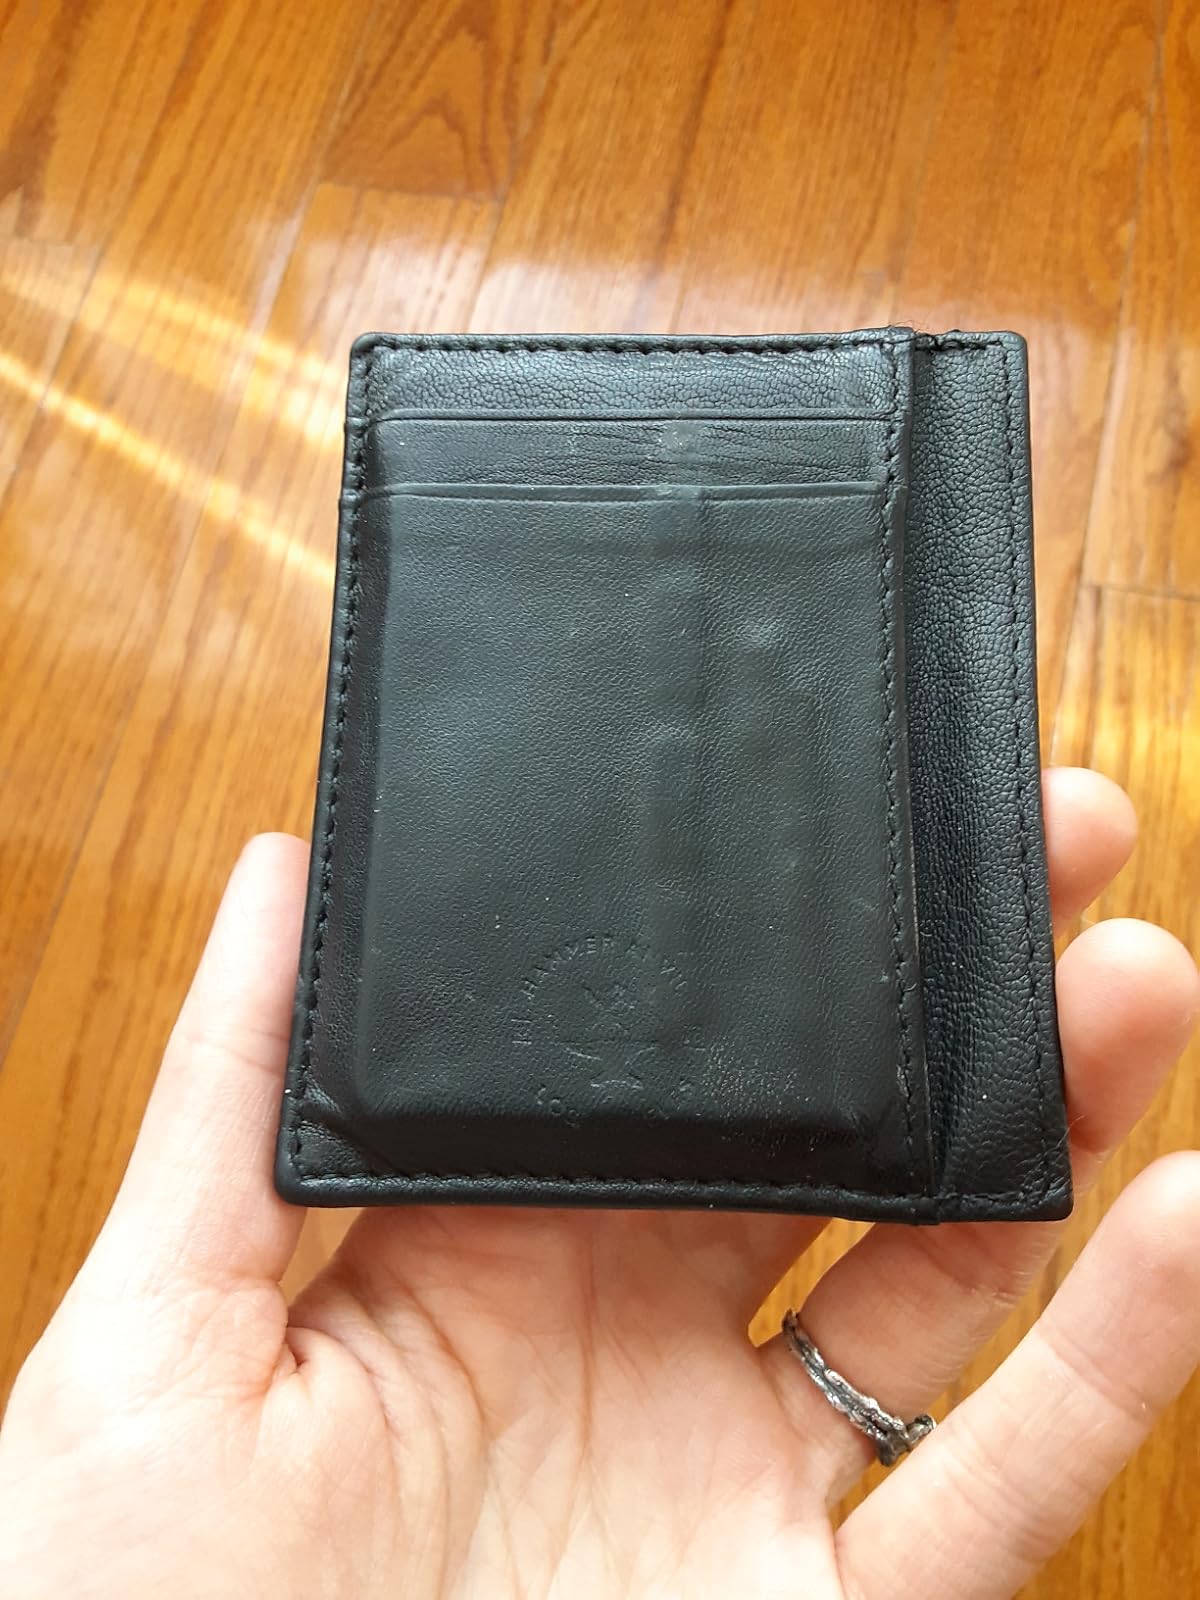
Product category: accessories_wallet
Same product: yes